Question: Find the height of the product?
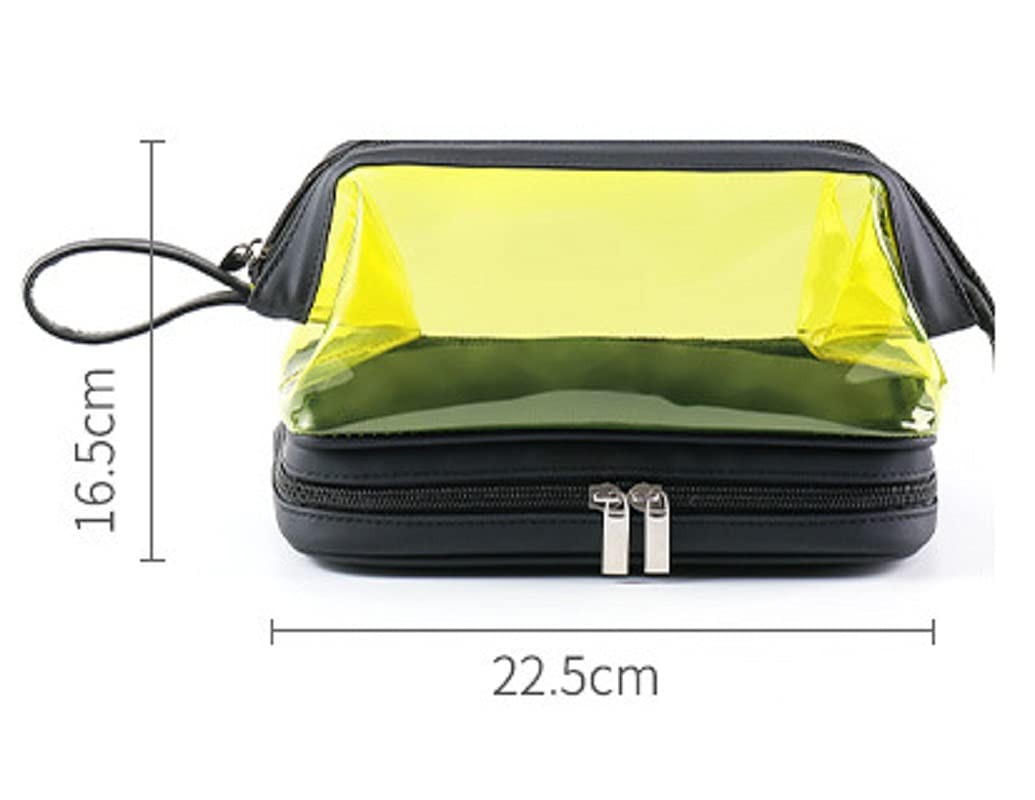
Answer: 16.5 centimetre